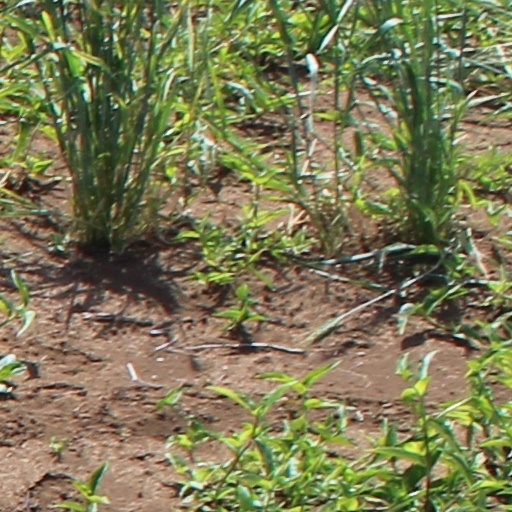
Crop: wheat